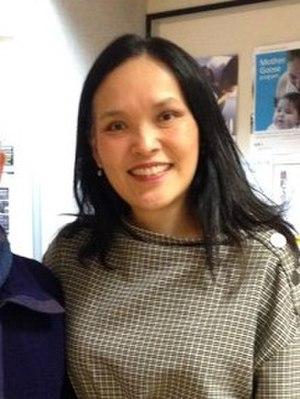
Vancouver-Est est une circonscription électorale fédérale canadienne de la Colombie-Britannique.